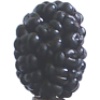
Label: Mulberry 1